Bentworth

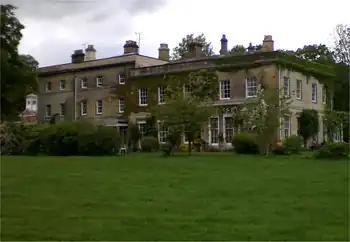
A view of the Thedden Grange manor from the south side, showing the gardens and rear side of the manor

Thedden is a hamlet and part of the parish of Bentworth between the villages of Bentworth and Beech. Thedden Grange is about south-east of St Mary's Church and is a country house that was formerly part of the Bentworth Manor estate. During the Second World War, Thedden Grange was used as a prisoner of war camp. Thedden derivatives from the Anglo-Saxon name of "Tedena" and was first documented in 1168. The earliest map of Thedden was produced in 1676 by Lewis Andrewes, a surveyor for Magdalene College. At the time of the late 12th century, Thedden comprised of "fertile land".